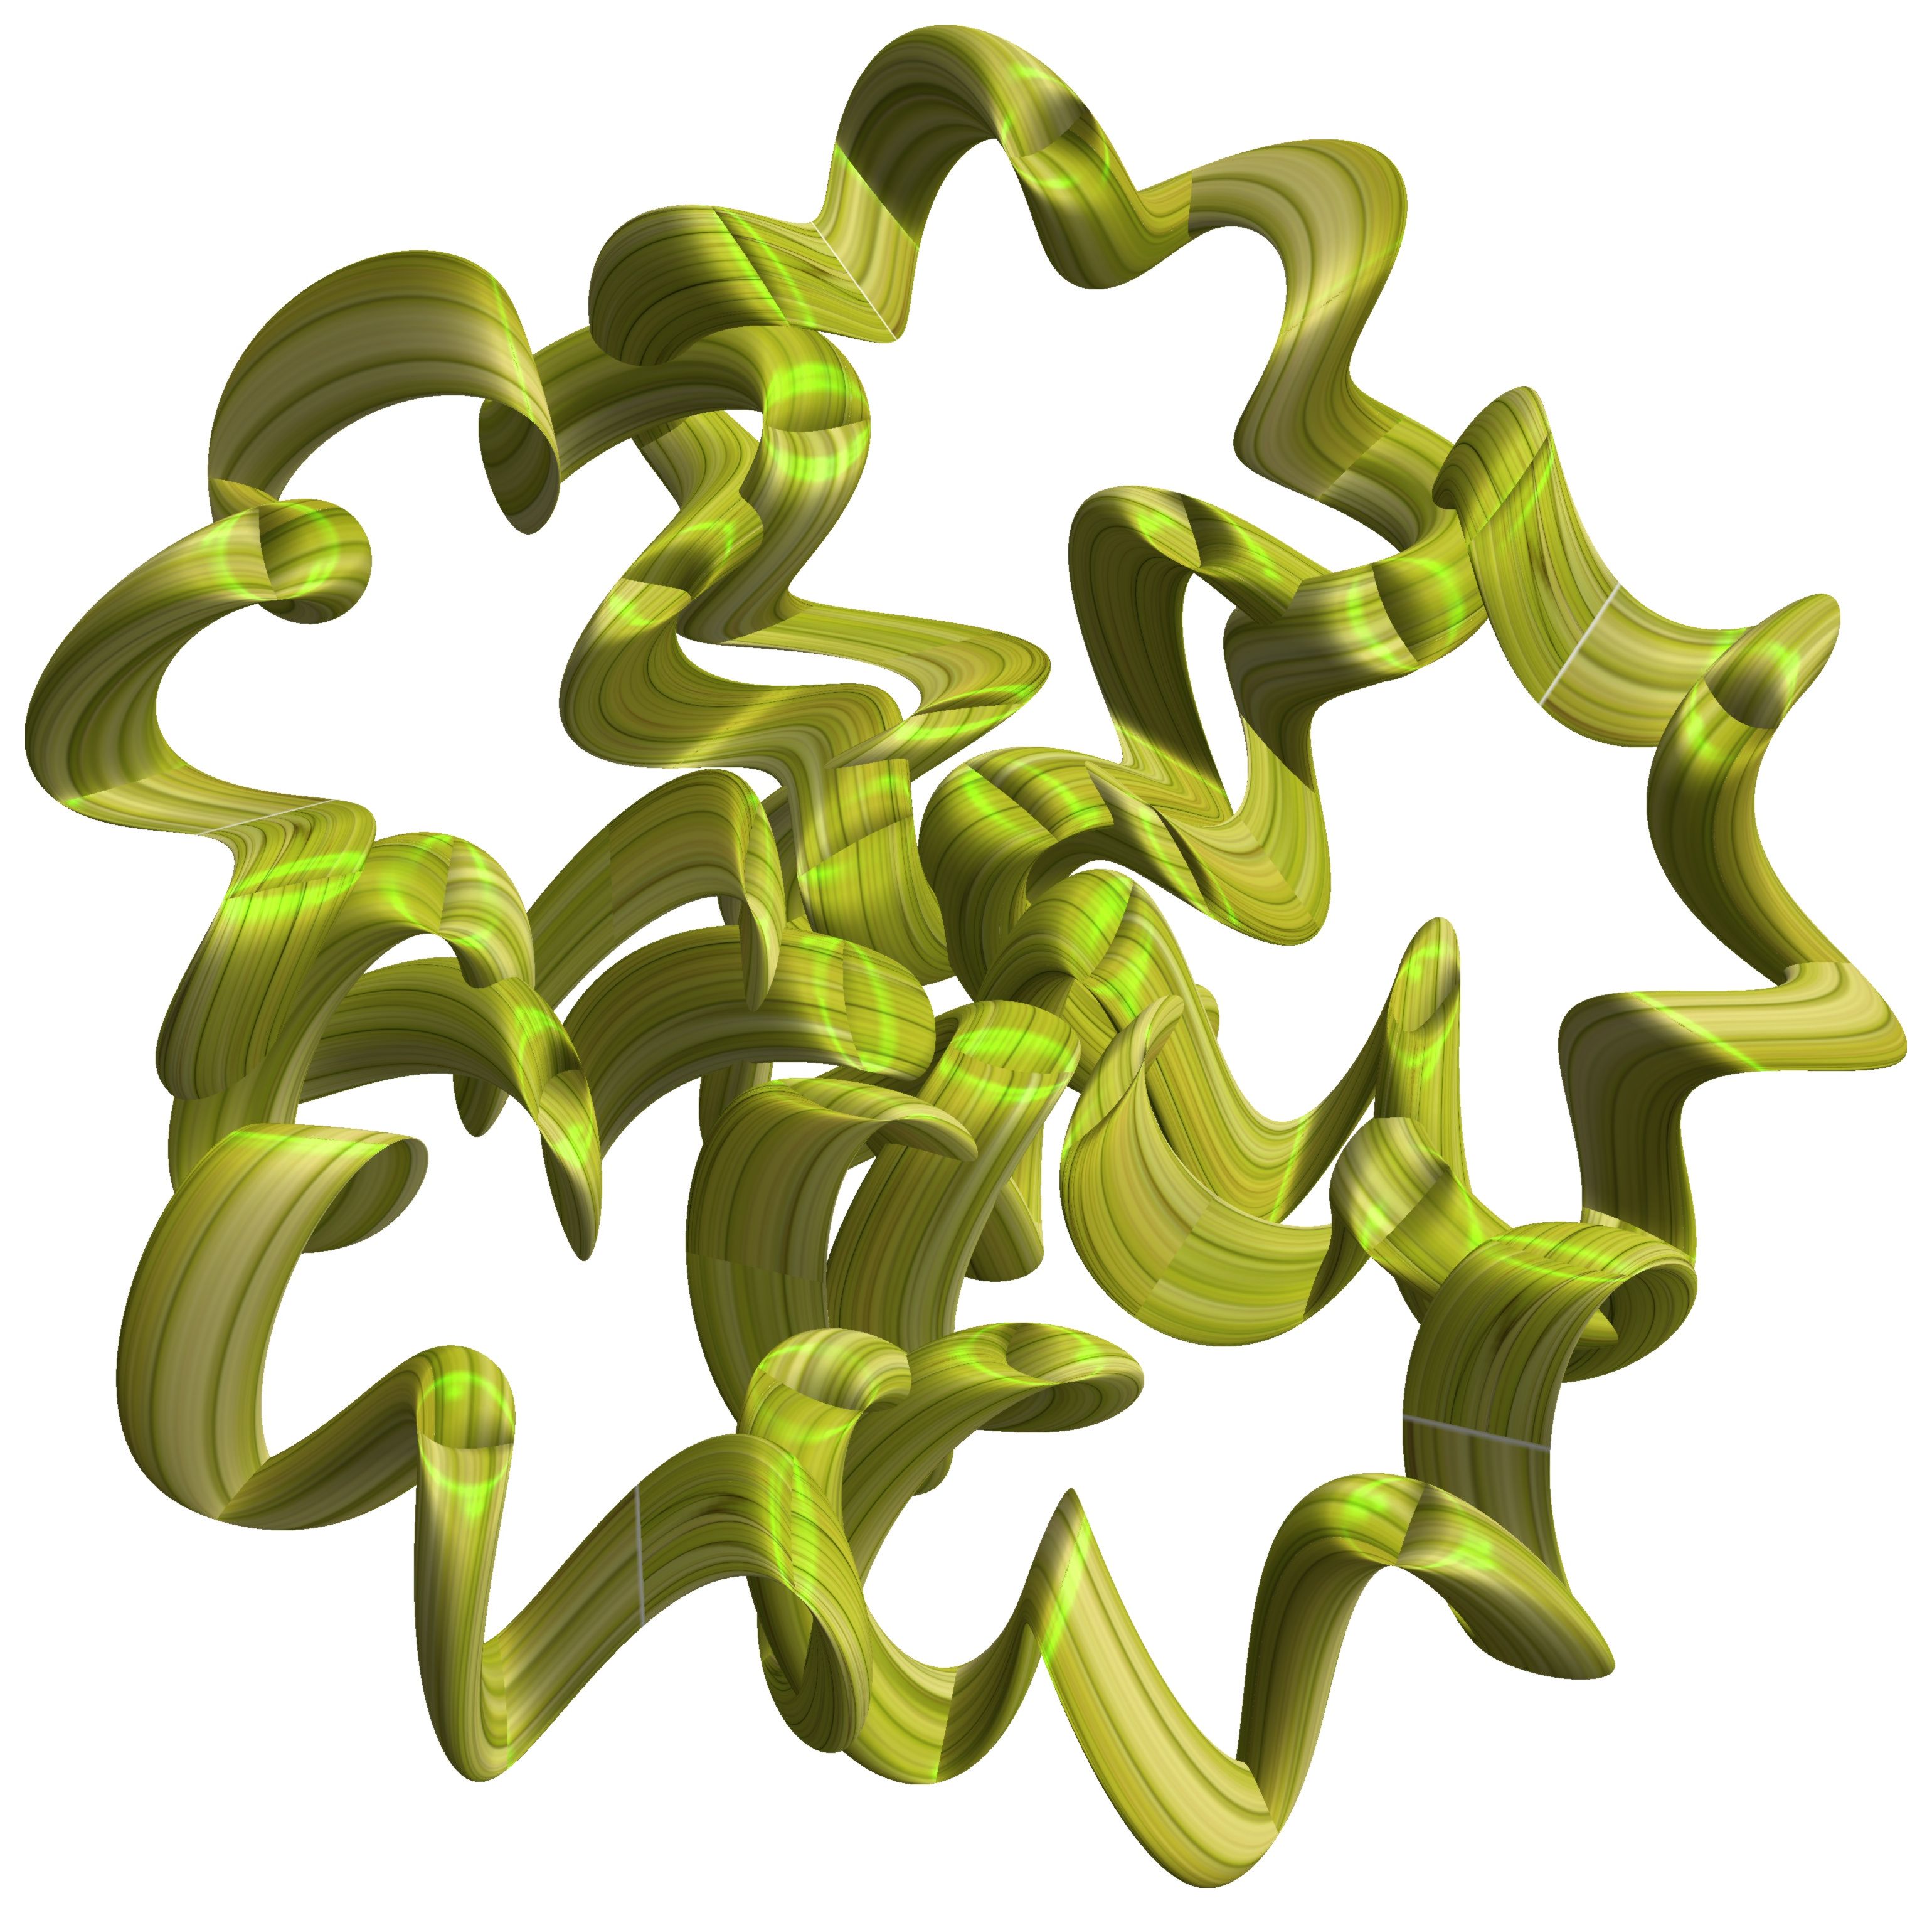
structure, texture, number, pattern, font, figure, illustration, design, symmetry, 3d, graphic, torus, mathematica, cg, parametricplot3d, code, program, algorithm, abstruct, mapping